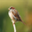
Label: bird